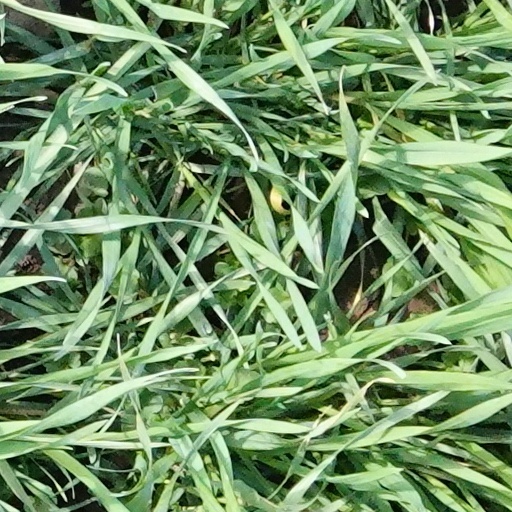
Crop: wheat